Ros omelette

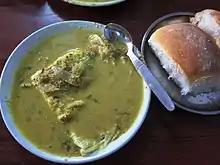
A typical ros omelette preparation accompanied by two Goan breads

Ros omelette, also known as ras omelette, is a snack and street food in the Goan cuisine of India. "Ros" means "gravy" in Konkani. It is a spicy gravy of either chicken or chickpeas, which is often similar to xacuti which is commonly seen in the Goan Catholic style of cooking. If it is not a xacuti then it is probably a spicy gravy consisting of onions, curry leaves, black mustard seeds, scraped coconut and spices mostly prepared by Goan Hindus. Ingredients such as mushrooms or cauliflower are also commonly used. The omelette contains eggs, herbs, finely chopped green chili peppers, onions (or shallots), finely chopped fresh green coriander and salt, with many variations. The ros is cooked separately. The hot ros is poured over the freshly fried omelette and served with Goan bread (Paõ).